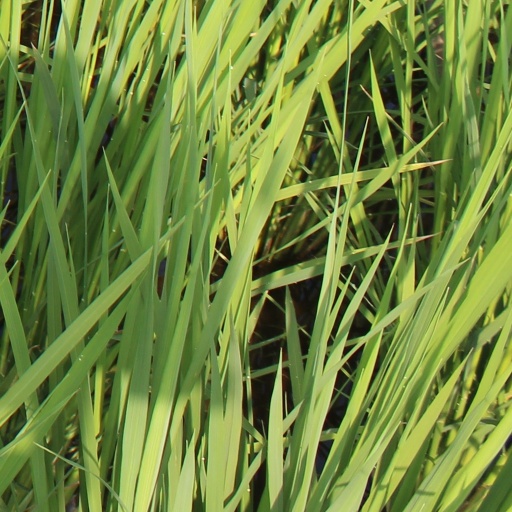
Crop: rice